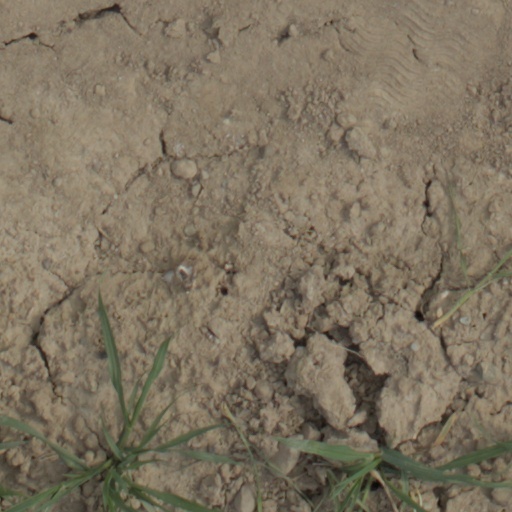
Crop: wheat